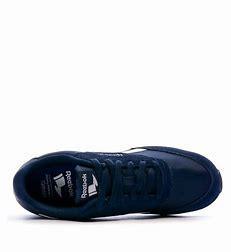
Brand: Reebok
Model: Royal Classic Jogger 2